Lions Fire

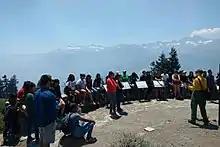
A Lions Fire public information officer describes the fire and fire ecology to a group of students at Minaret Vista on July 1, 2018

The Lions fire impacted visitor access to the Ansel Adams Wilderness, during which trails, in both Inyo and Sierra National Forests, heading towards the fire zone were closed to hikers.